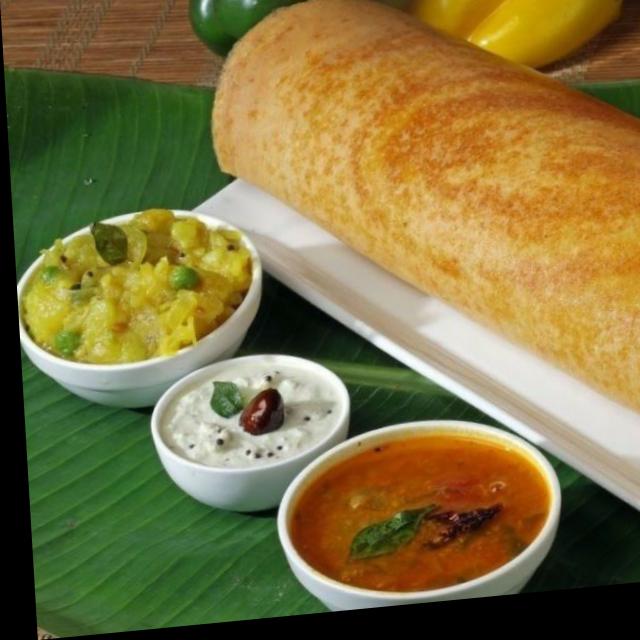
Dish: masala_dosa